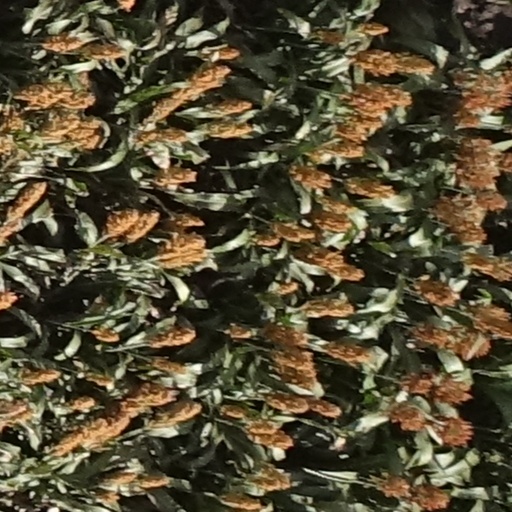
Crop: sorghum